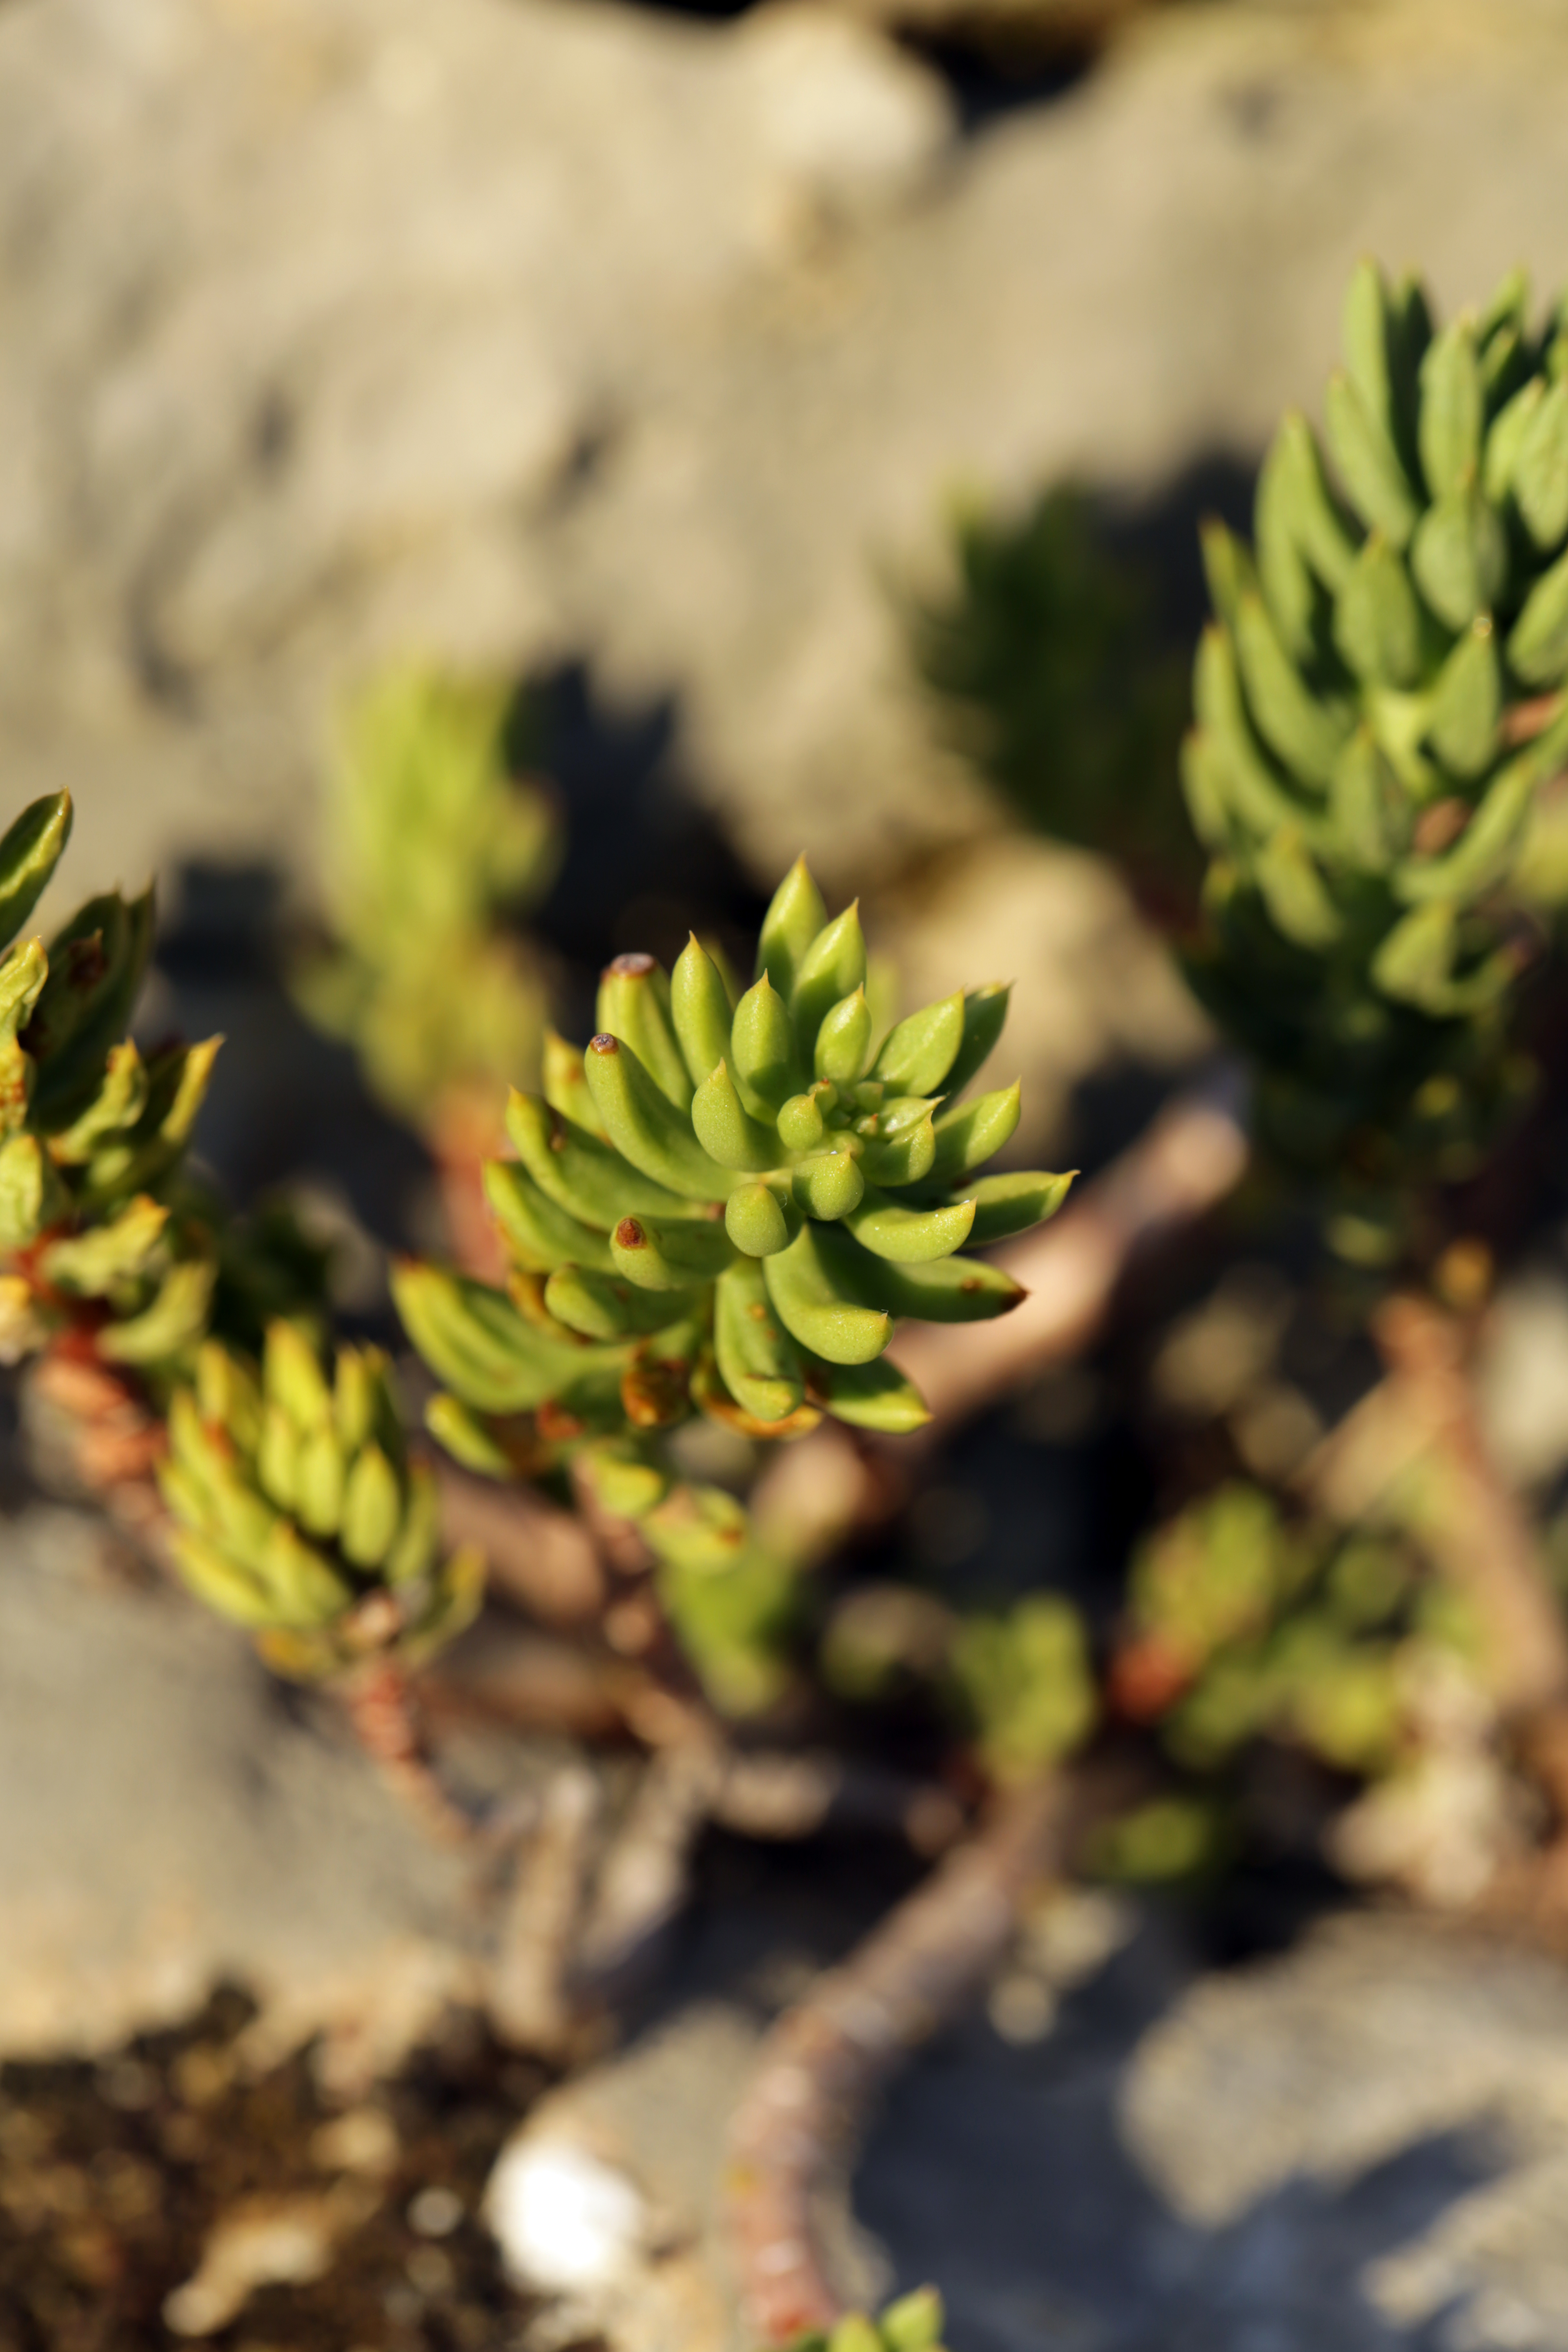
tree, nature, branch, plant, leaf, flower, europe, green, canon, botany, yellow, closeup, flora, wildflower, rocks, midi, detail, isasza, southfrance, sdfrankreich, zuidfrankrijk, mditerrane, eos5d, rhnealpes, ardche, labeaume, failles, exterieur, garrigue, terrainssecs, vgtauxdeterrainssecs, plantessucculentes, rochescalcaires, ruoms, macro photography, flowering plant, land plant